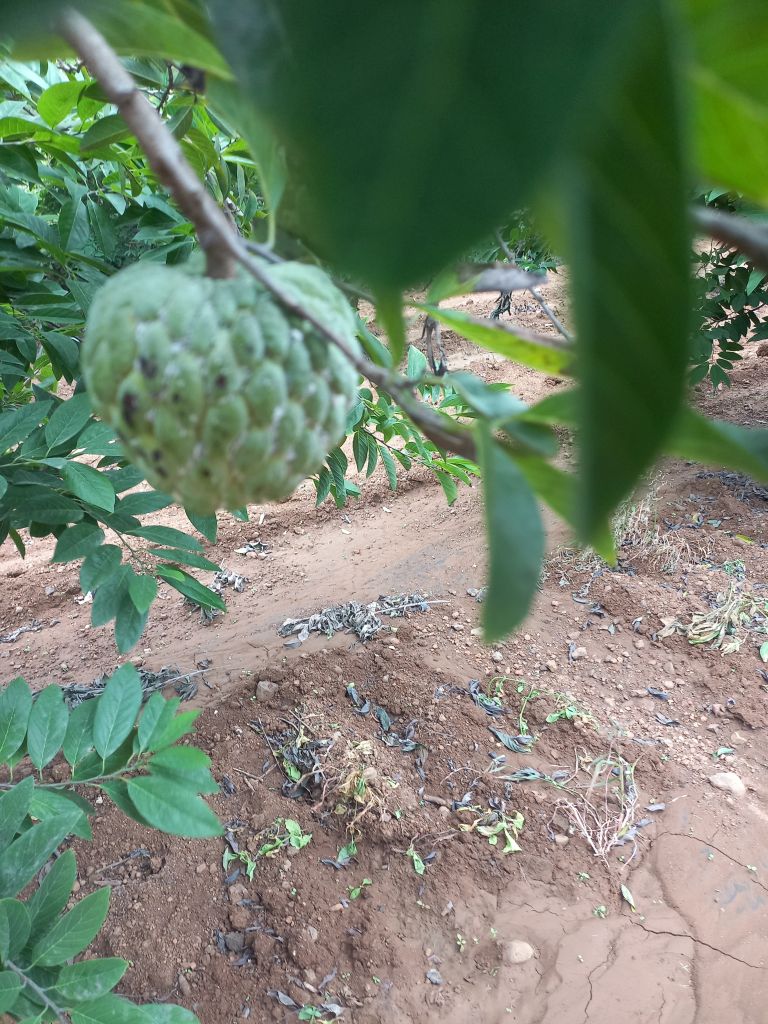
Disease label: Mealy Bug